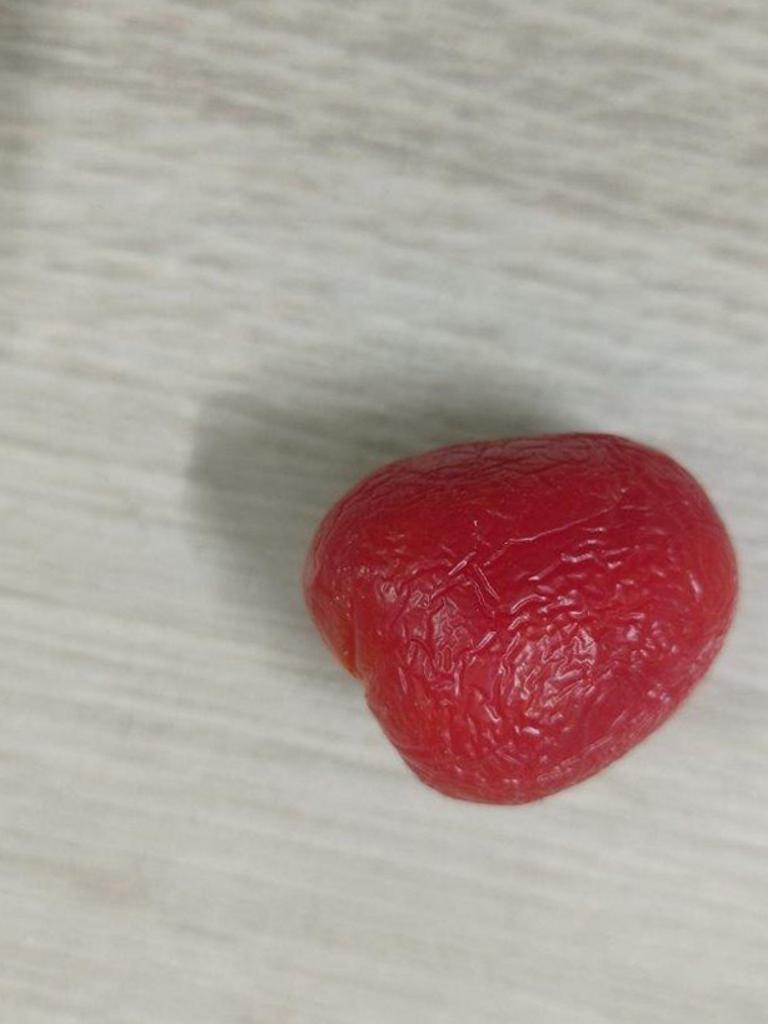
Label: Rotten